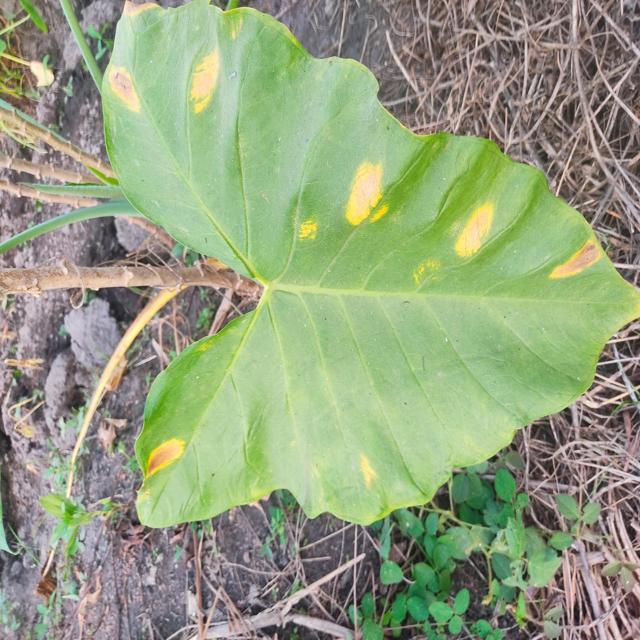
Label: Mid_Blight